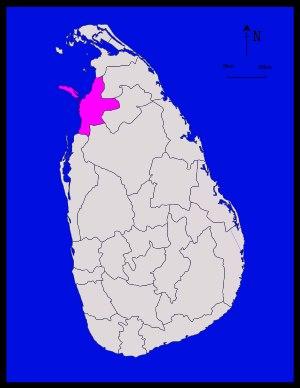
Le district de Mannar est un des vingt-cinq districts du Sri Lanka. Il est un des districts de la province du Nord, dont le chef-lieu est la ville de Mannar.